Council of Europe Convention on the Counterfeiting of Medical Products

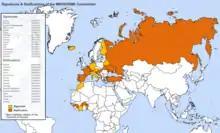
Signatures and ratifications of the Council of Europe MEDICRIME Convention (CETS No. 211)

As of February 2021, the Convention on the Falsification of Medical Products and Similar Crimes involving Threats to Public Health has been ratified by 18 state parties. These include Albania, Armenia, Belgium, Belarus, Benin, Bosnia and Herzegovina, Burkina Faso, Croatia, France, Guinea, Hungary, Portugal, the Republic of Moldova, the Russian Federation, Spain, Switzerland, Turkey, and Ukraine. Additionally, 15 countries have signed the convention but have not yet ratified it. The Committee of Ministers of the Council of Europe has extended invitations to Congo, Ecuador, and Tunisia to join the MEDICRIME convention.